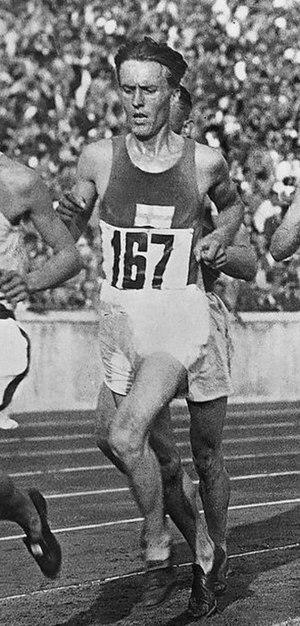
Arvo Askola est un athlète finlandais spécialiste du 10 000 mètres. Licencié au Kymintehtaan Urheiluseura, il mesurait 1,74 m pour 65 kg. Il fait partie de la génération des Finlandais volants.